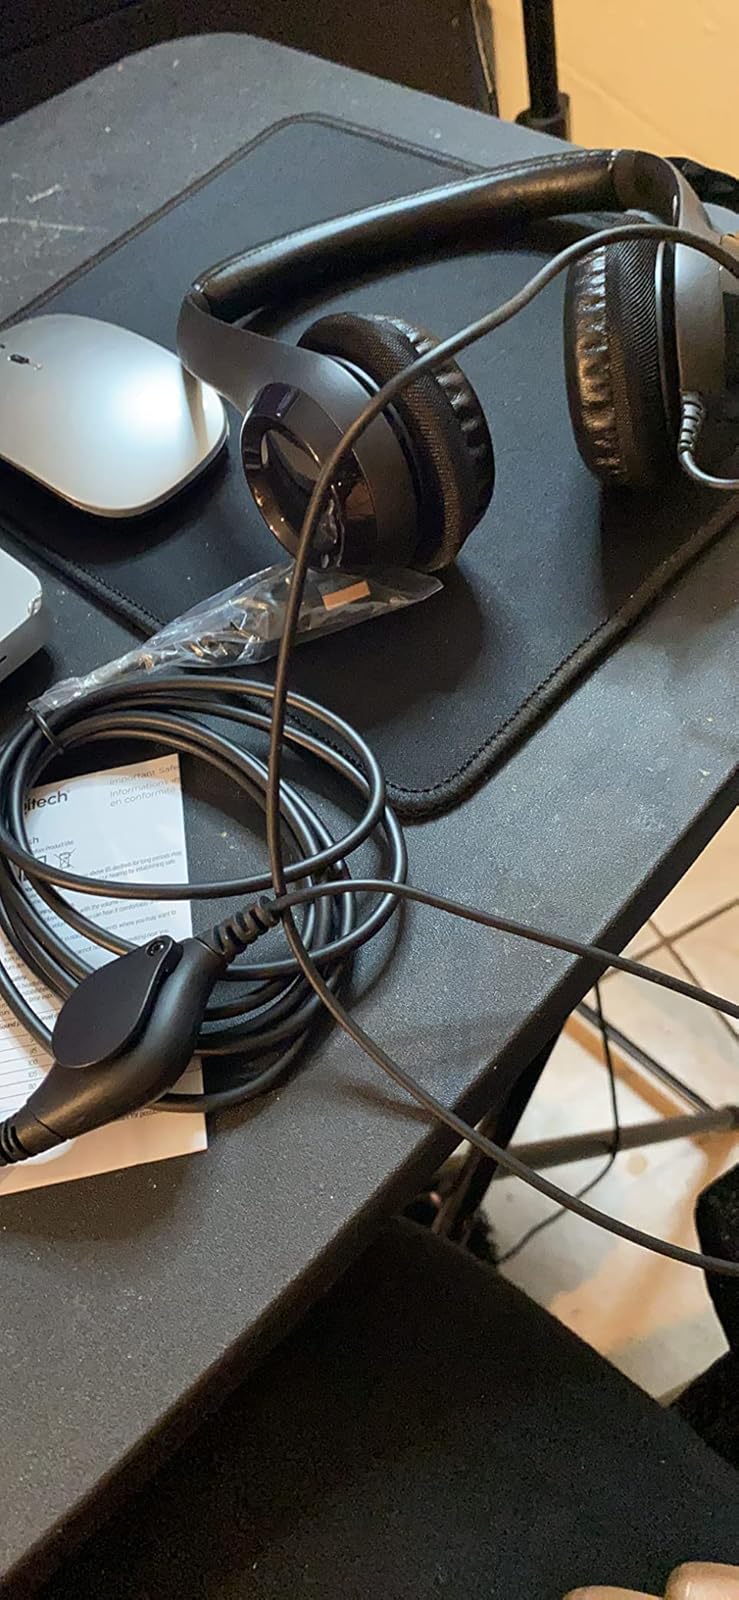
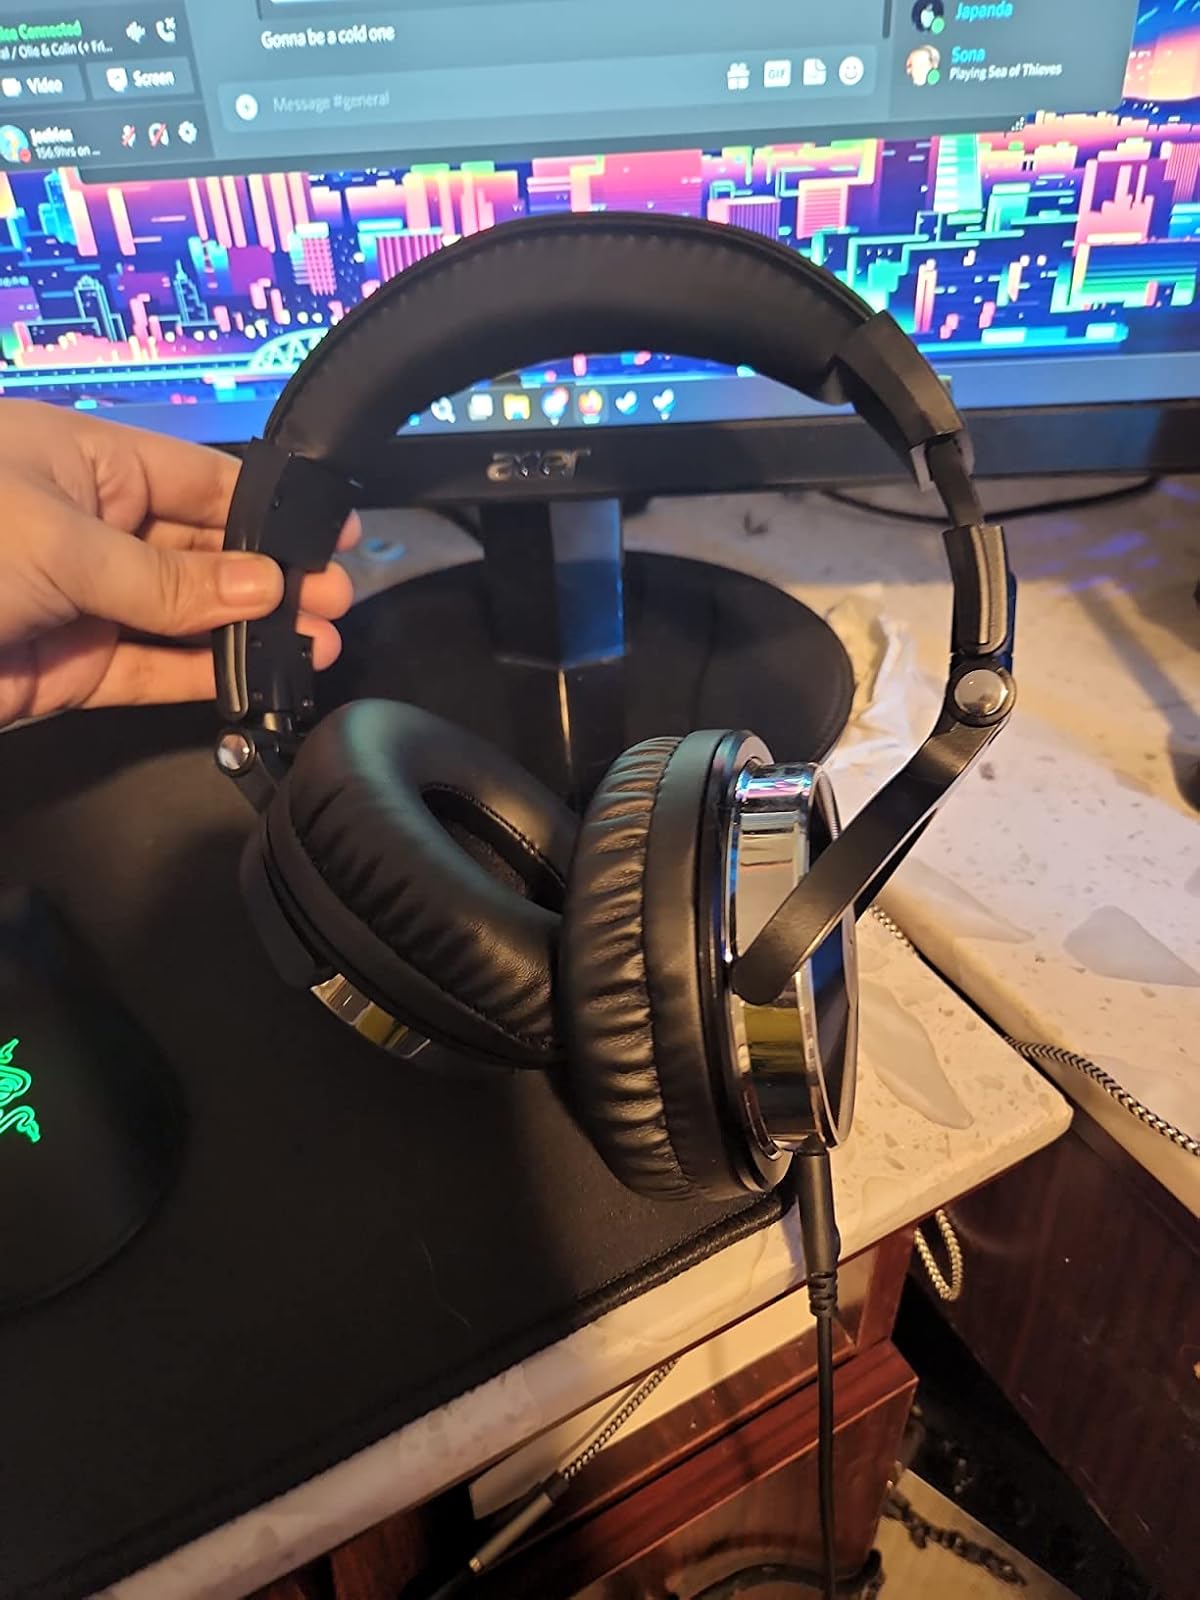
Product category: headphones
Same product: no